Ironclad warship

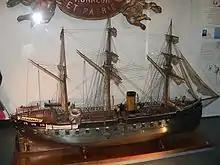
Model of the French (1858), the first ocean-going ironclad

By the end of the 1850s it was clear that France was unable to match British building of steam warships, and to regain the strategic initiative a dramatic change was required. The result was the first ocean-going ironclad, , begun in 1857 and launched in 1859. "Gloire"s wooden hull was modelled on that of a steam ship of the line, reduced to one deck, and sheathed in iron plates thick. She was propelled by a steam engine, driving a single screw propeller for a speed of . She was armed with thirty-six rifled guns. France proceeded to construct 16 ironclad warships, including two sister ships to "Gloire", and the only two-decked broadside ironclads ever built, and .